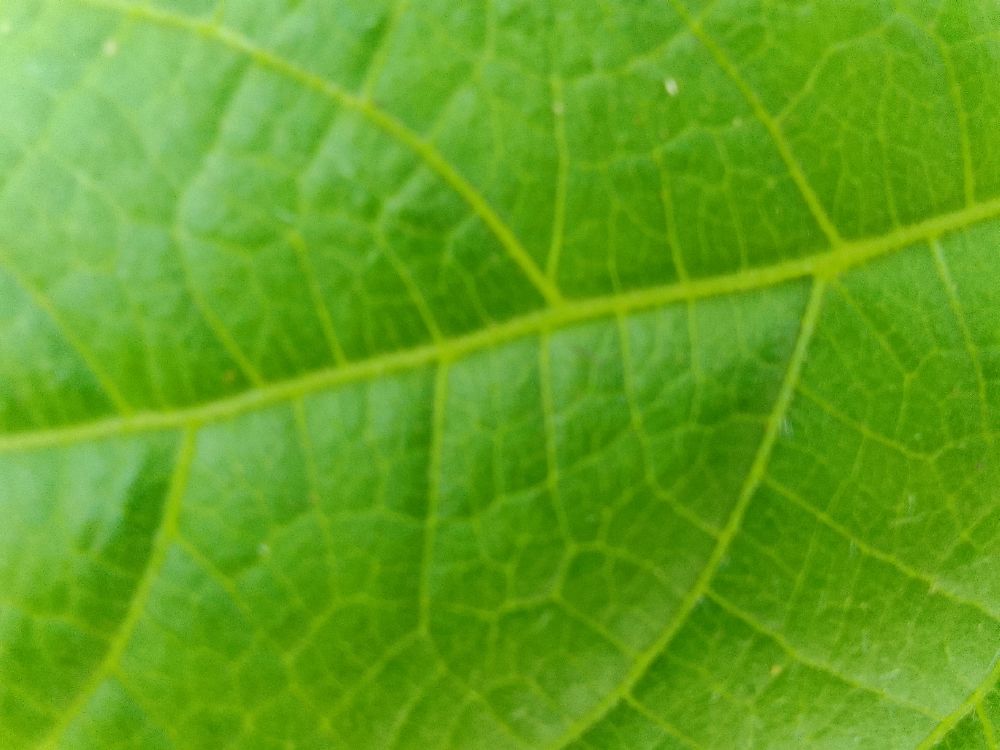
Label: healthy